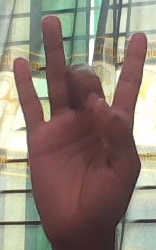
ASL sign: 8